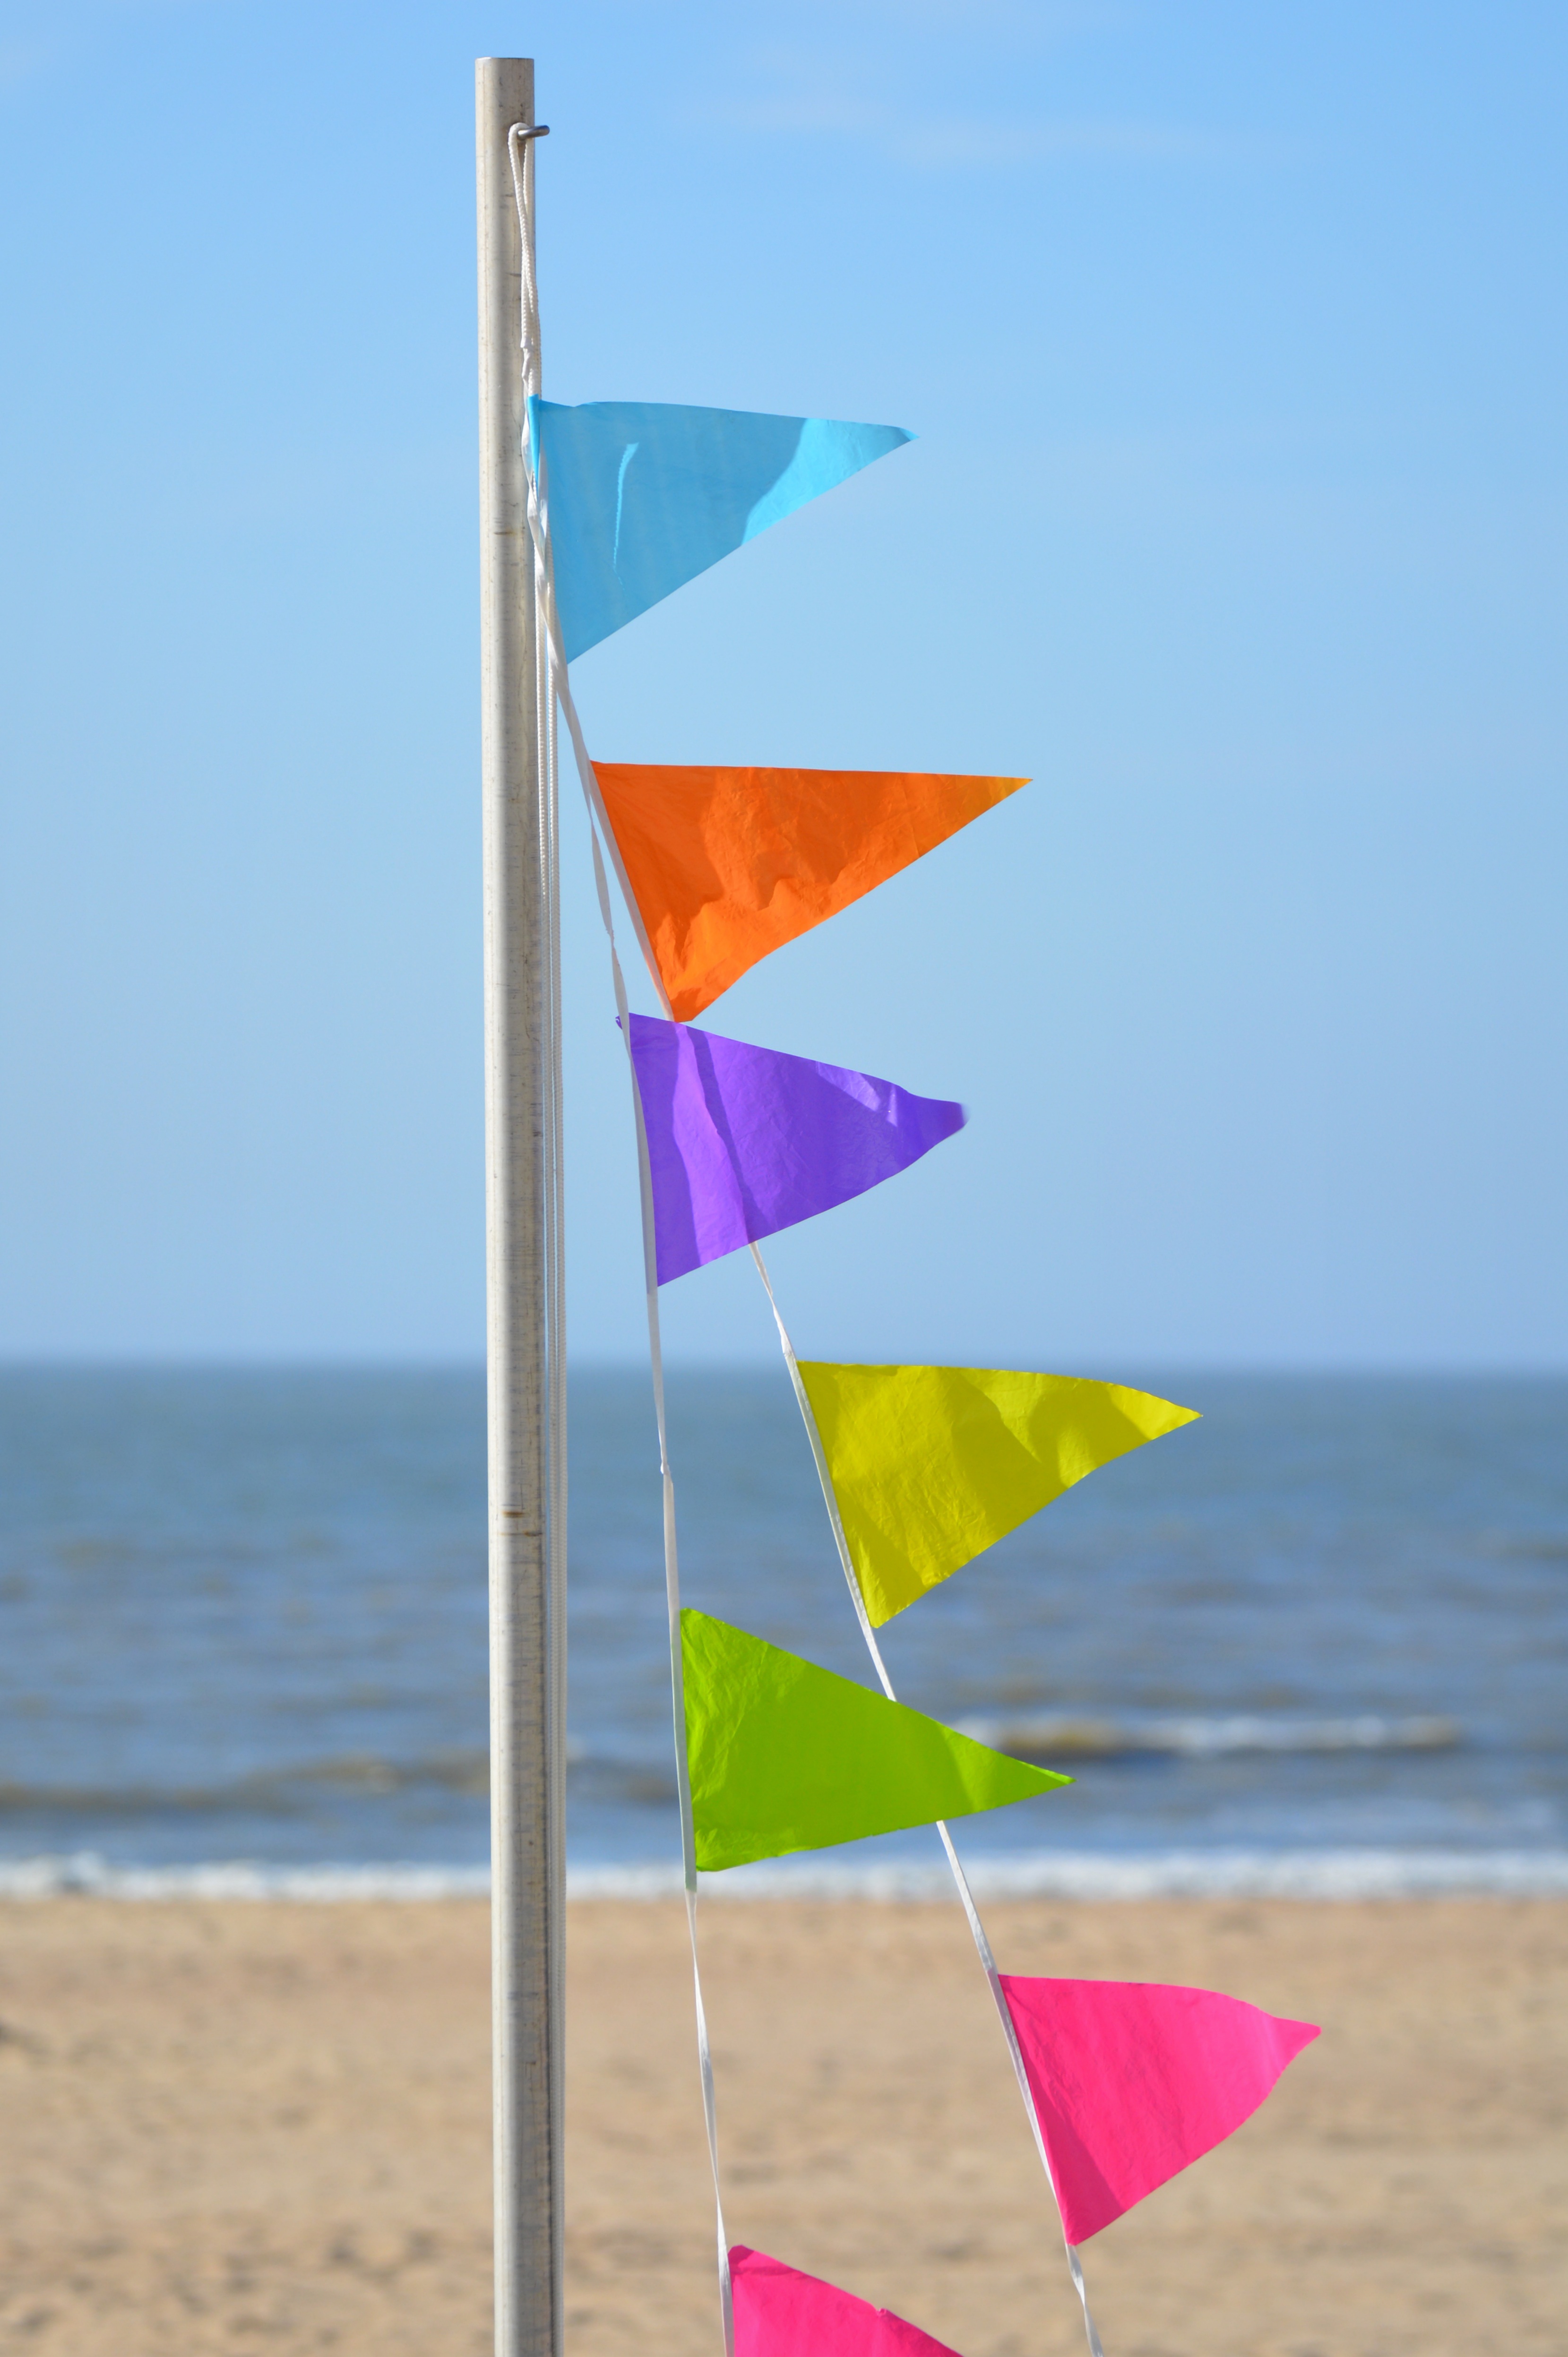
beach, sea, ocean, wing, sky, boat, wind, summer, vehicle, umbrella, color, flag, surfboard, holiday, sailboat, blue sky, relaxation, sail, flags, pennants, surfing equipment and supplies